Headley Water Mill

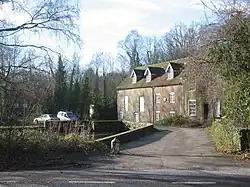
Headley Mill

Headley Water Mill is a water mill used for the milling of flour and situated near the village of Headley on the outskirts of the village of Lindford in the east of the English county of Hampshire. It is likely that there was a mill on this site in 1086 at the time of the Domesday Book. The west end of the current mill is considered to date from the 16th Century, whilst the central section is older. The mill is powered by the south branch of upper reaches of the River Wey and is the last commercially productive water mill in Hampshire. The mill with its adjoining house is a Grade II listed building.